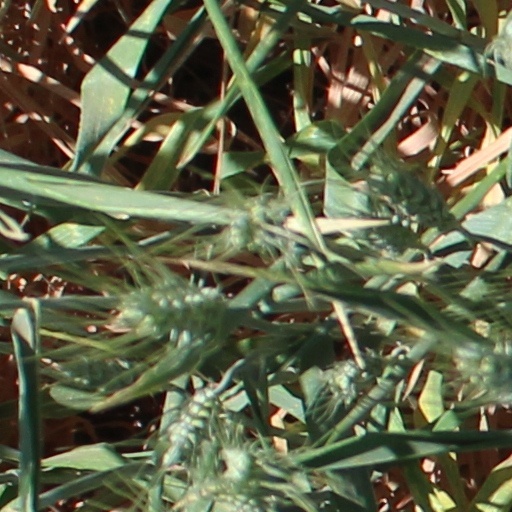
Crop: wheat